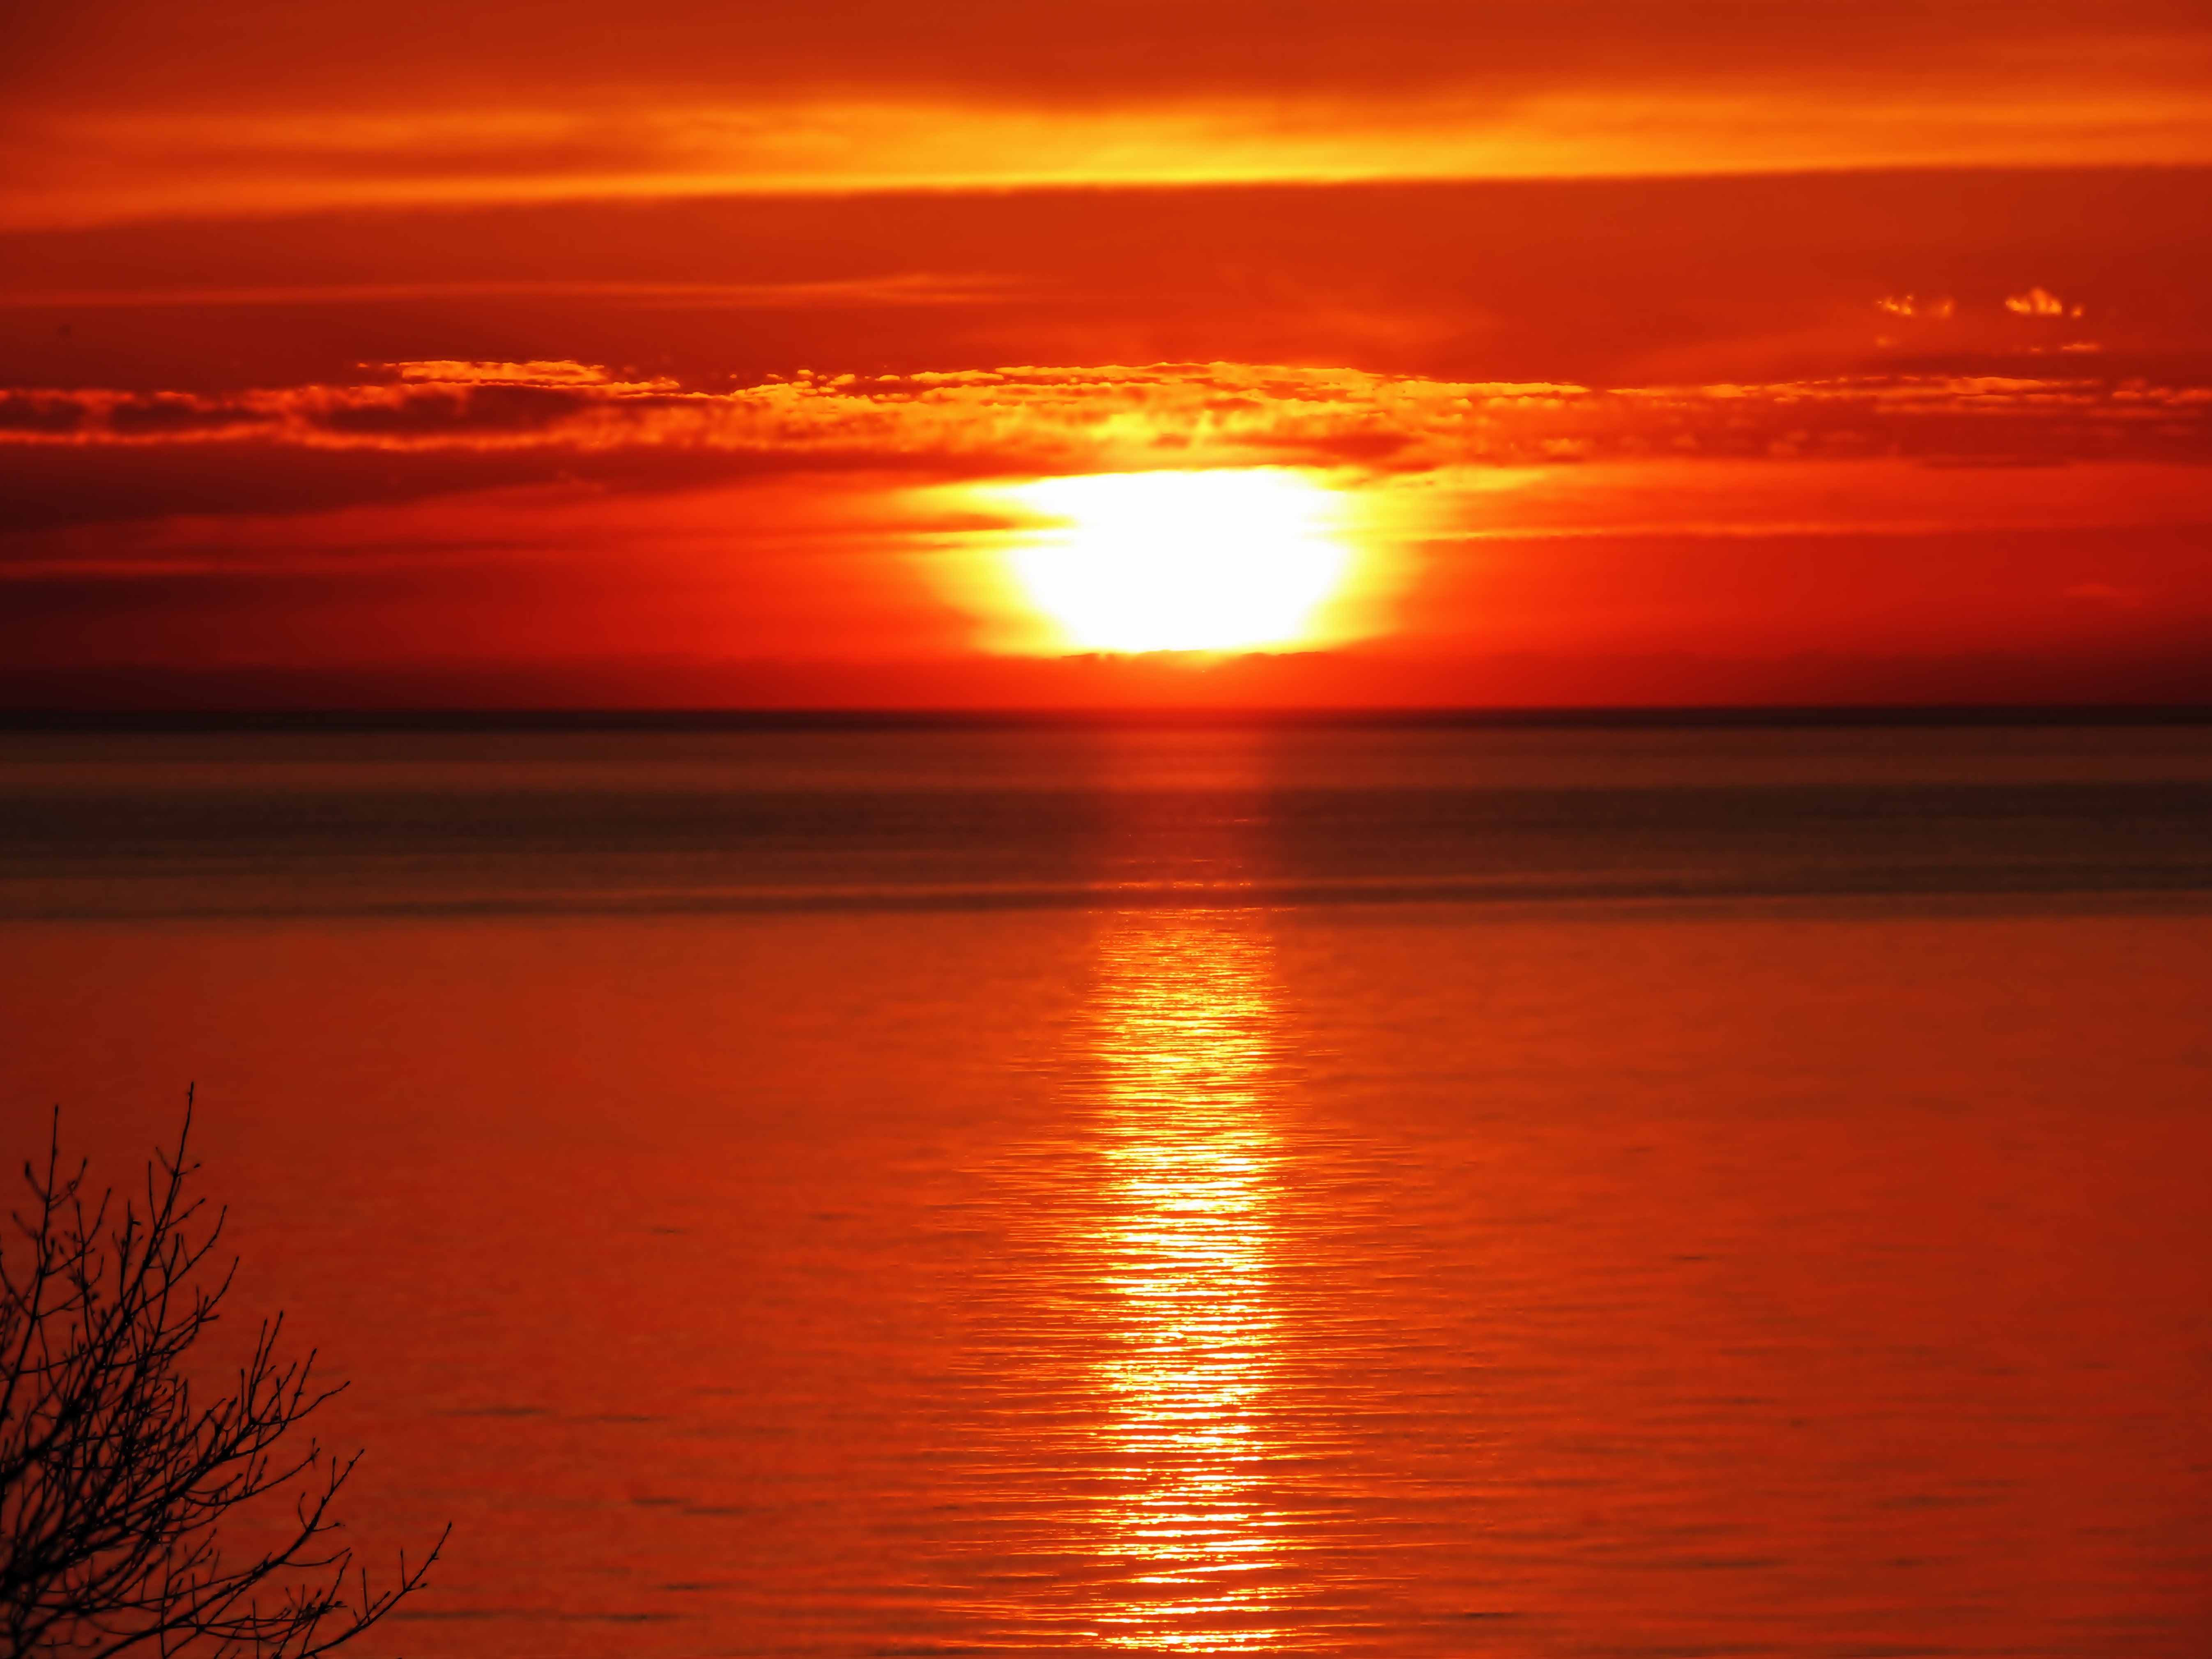
sea, ocean, horizon, sky, sun, sunrise, sunset, sunlight, morning, dawn, atmosphere, dusk, evening, reflection, west, afterglow, the baltic sea, red sky at morning